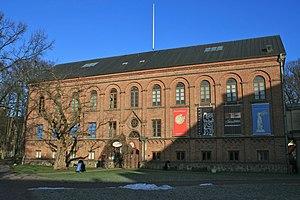
Le musée historique de Lund.
Le musée historique de Lund est un musée d'histoire situé à sur Lundagård, au centre de Lund, au sud de la Suède et faisant partie de l'université de Lund. Il a été fondé en 1805, et comprend principalement des collections sur la préhistoire et le Moyen Âge, ainsi que sur la cathédrale de Lund.